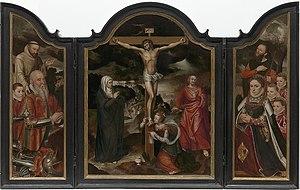
Pieter Claeissens l'Ancien ou Pieter Claeissens (I) est un peintre flamand de scènes d'histoire, de portraits et de scènes allégoriques. Il est le premier artiste d'une famille d’artistes de Bruges.